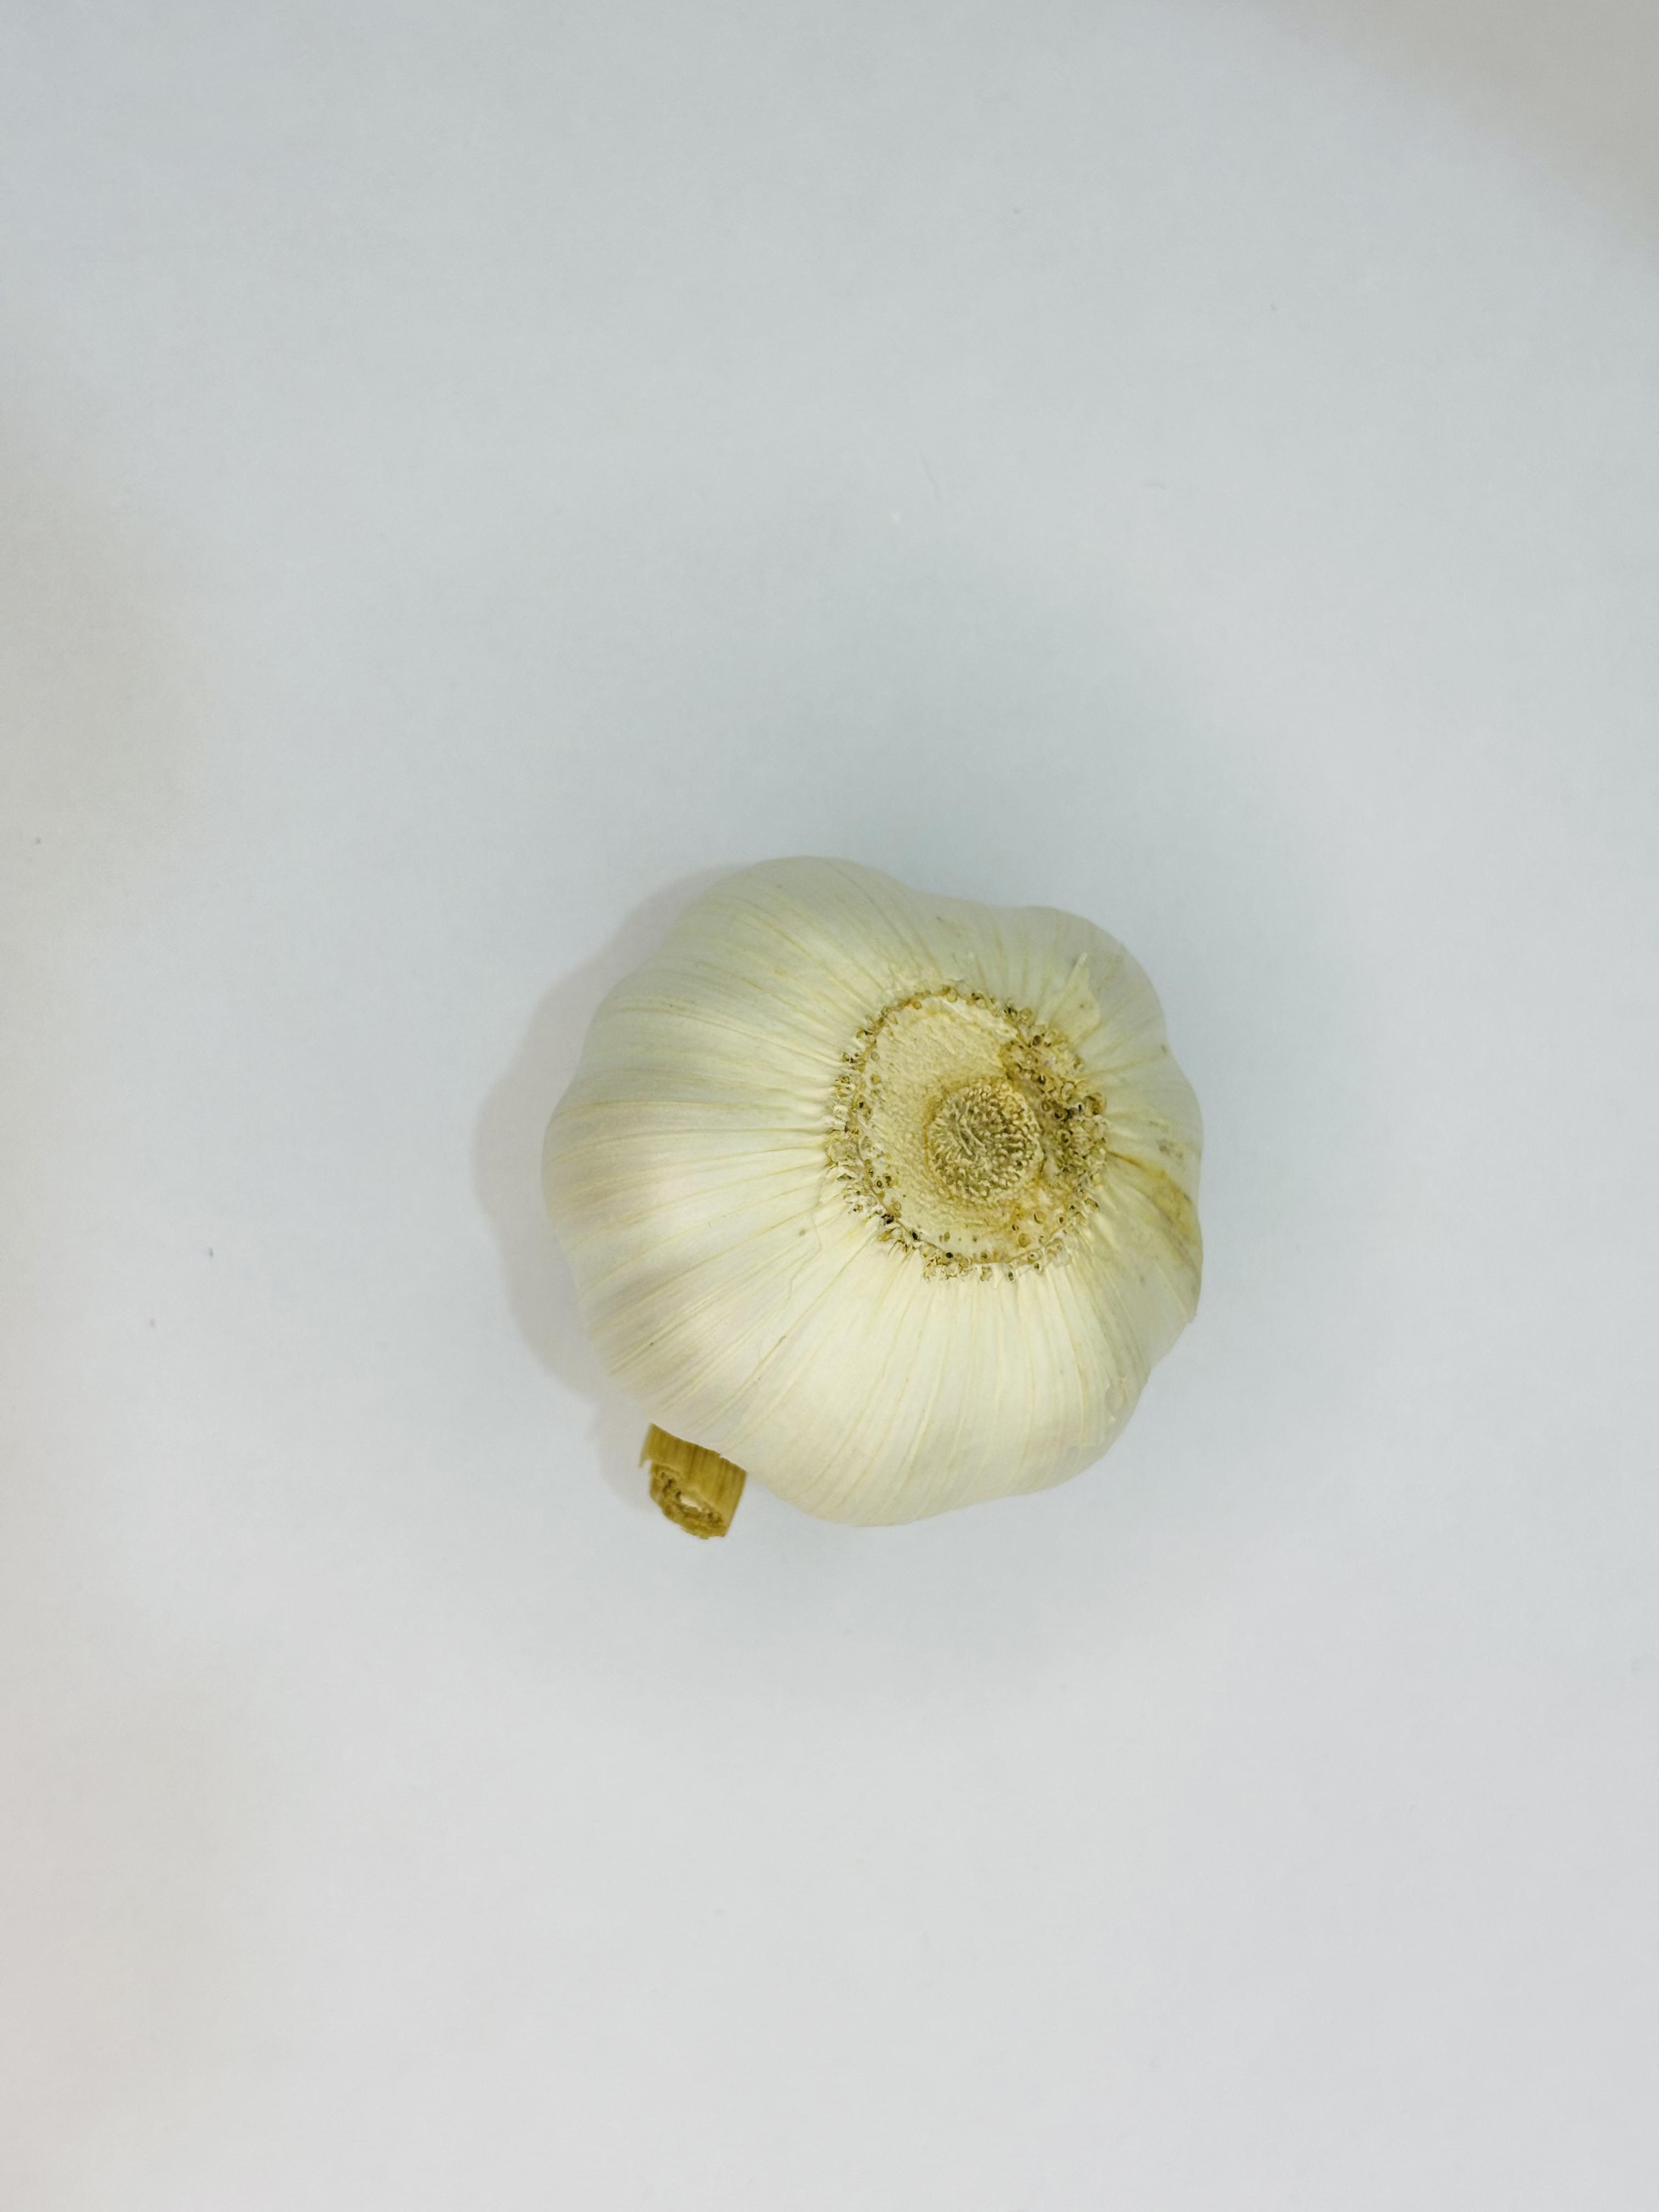
Label: Garlic